Michel Bernanos

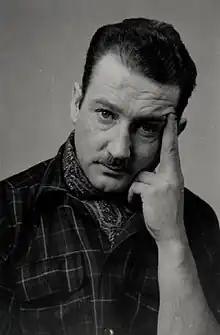

Michel Bernanos (20 January 1923 – 27 July 1964) was a French poet and fantasy writer. He was the fourth child of French writer Georges Bernanos. He also used Michel Talbert and Michel Drowin as pen names to avoid the reputation of his father's name. His great cycle of initiation, inspired by two trips to Brazil between 1938 and 1948, centers around the novel" The Other Side of the Mountain" (1967).